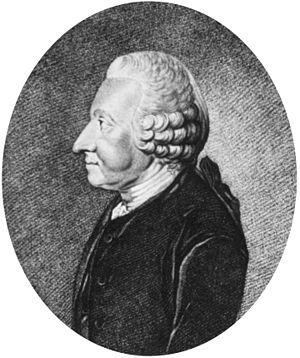
Paul Heinrich Gerhard Möhring est un médecin, un botaniste et un zoologiste allemand, né le 21 juillet 1710 à Jever et mort le 28 octobre 1792 dans la même ville.